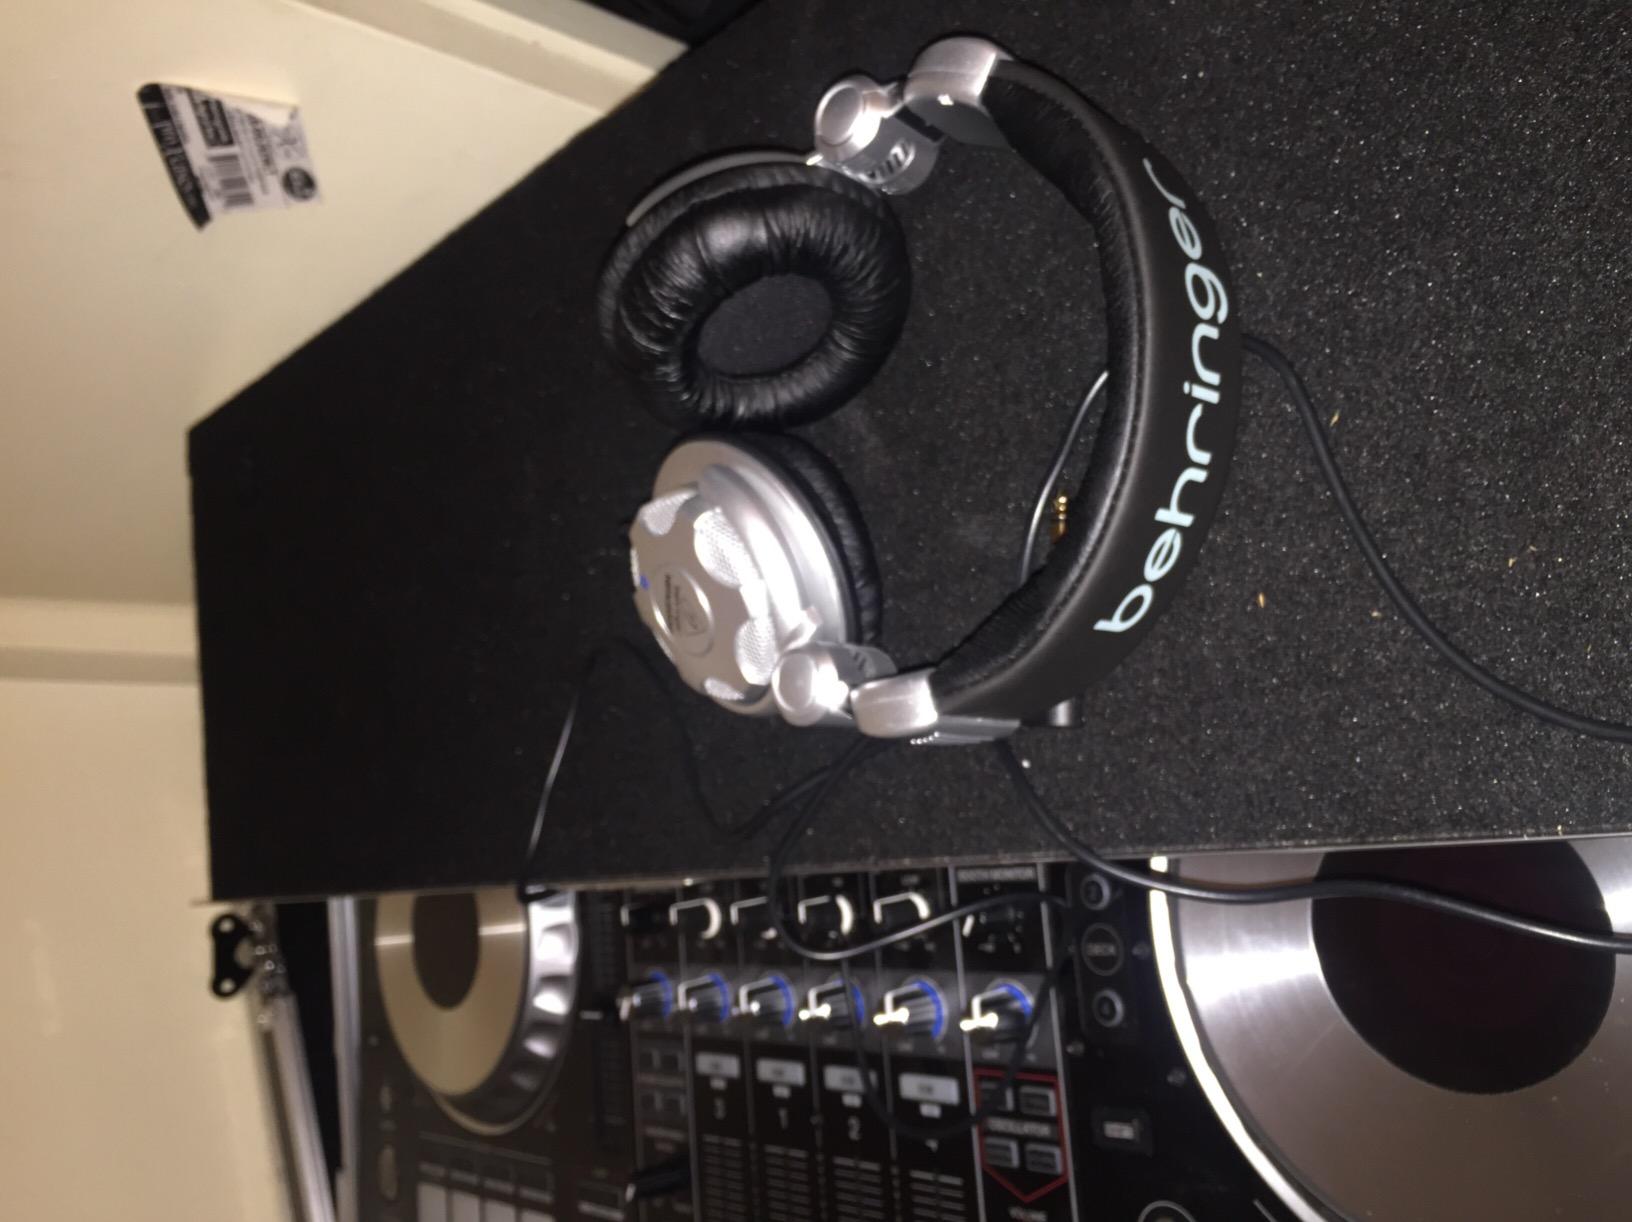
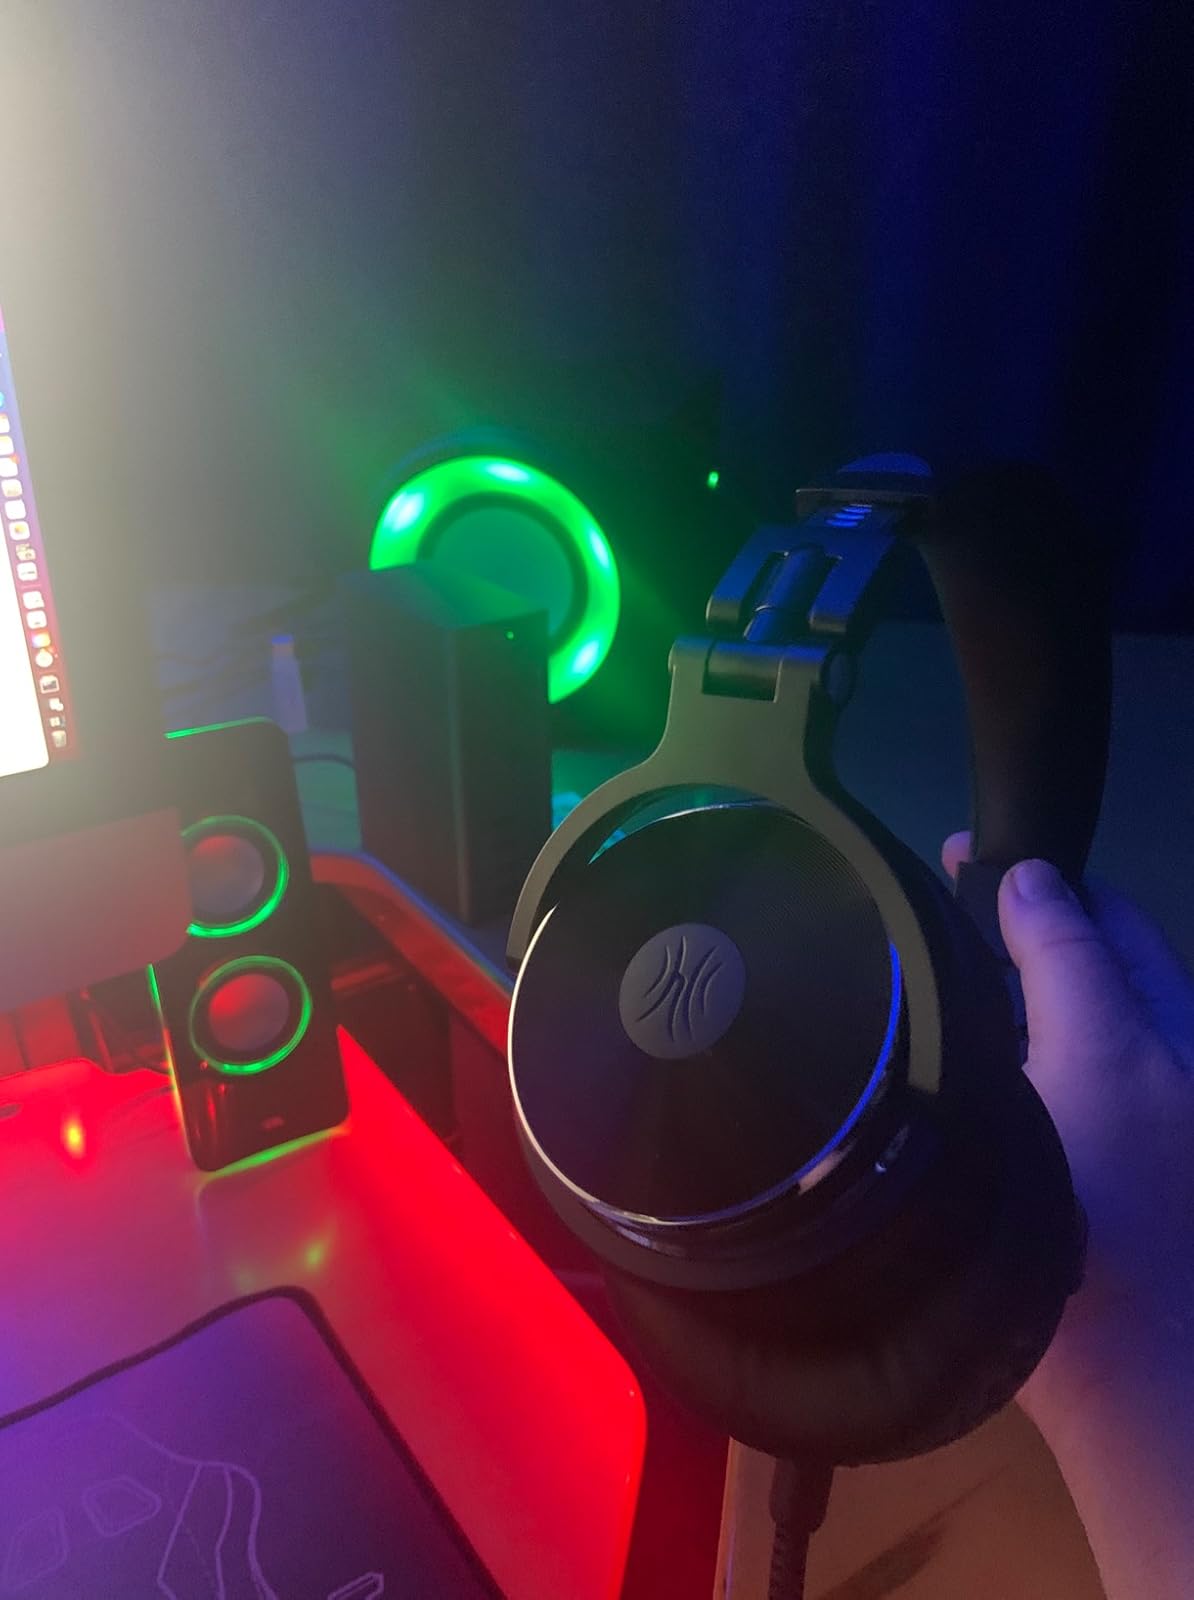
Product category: headphones
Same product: no